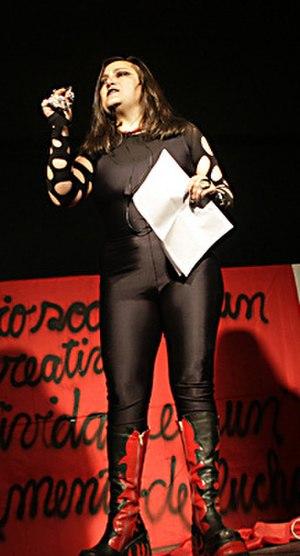
María Galindo, est une psychologue, féministe libertaire, animatrice de radio et ancienne présentatrice à la télévision bolivienne.